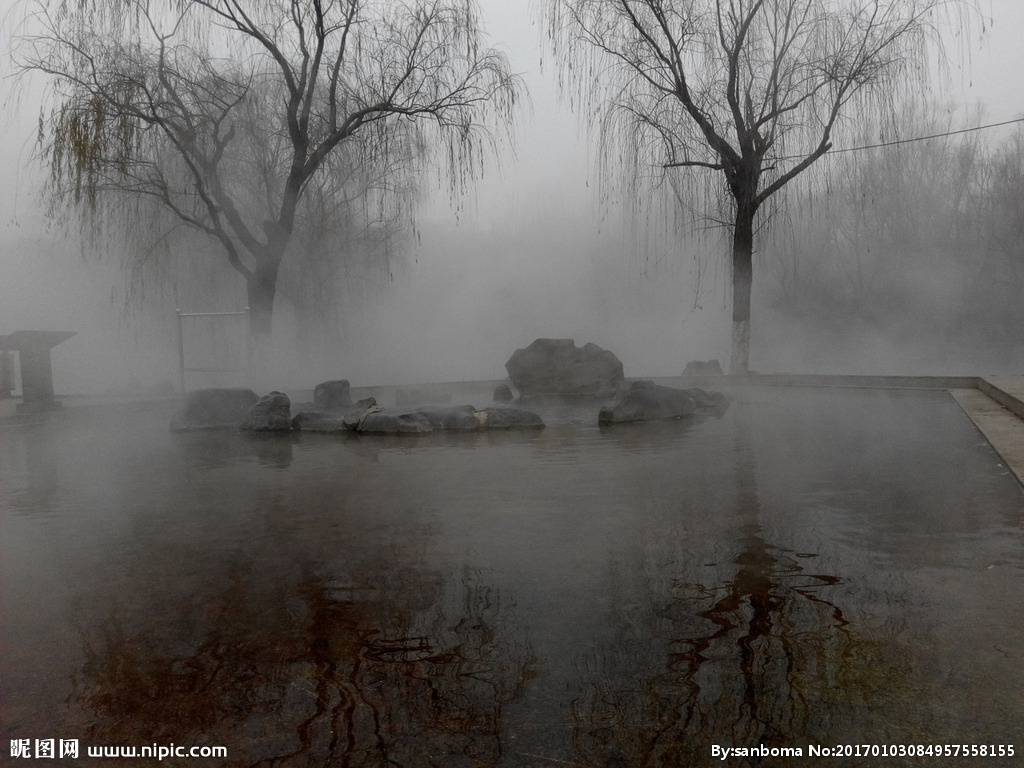
Weather: foggy or hazy